Stefano Tacconi

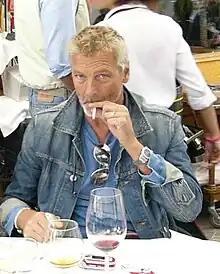
Tacconi in 2005

Stefano Tacconi (born 13 May 1957) is an Italian former professional footballer who played as a goalkeeper. He is the only goalkeeper to have won all international club competitions, a feat he managed during his time with Juventus. At international level, he was largely used as a back-up goalkeeper behind Walter Zenga, which earned him the nickname "the best back-up keeper in the world". He was a member of the Italy squads that took part at the 1988 Summer Olympics, UEFA Euro 1988, and the 1990 FIFA World Cup. He is widely regarded by pundits as one of the best goalkeepers of his generation, and as one of Italy's best ever goalkeepers.